Prospect Hill Cemetery (Washington, D.C.)

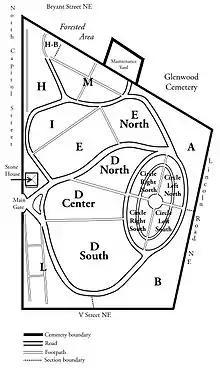
Map of Prospect Hill Cemetery as of 2014.

Hard-hit by the Martin Luther King, Jr. assassination riots of 1968, Washington, D.C.—and particularly the neighborhoods around Prospect Hill Cemetery—rapidly declined in the late 1960s and early 1970s. Daniel King, superintendent of the cemetery since 1925, and his family left the superintendent's residence in 1972 after numerous break-ins. Turnover in the superintendent position was heavy during the next 12 years.